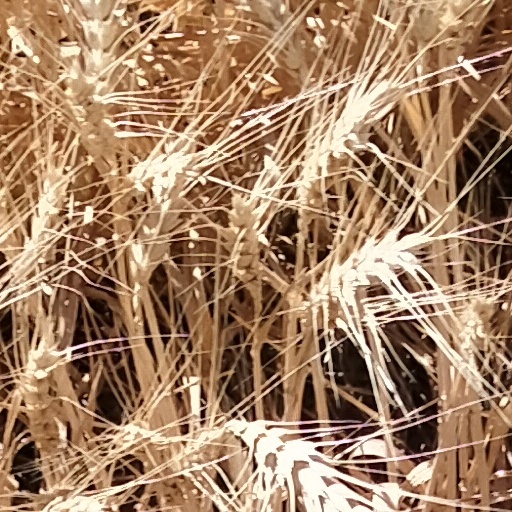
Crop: wheat